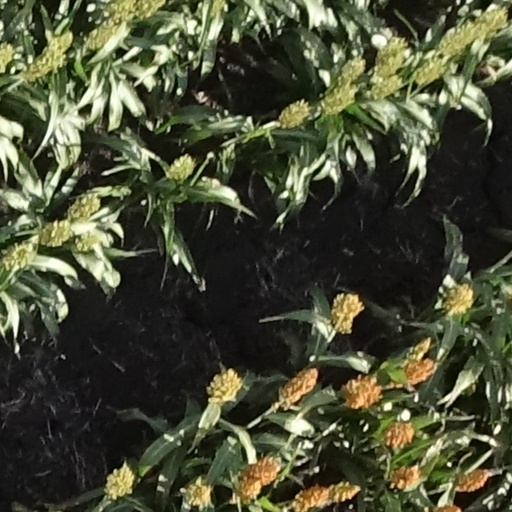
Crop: sorghum